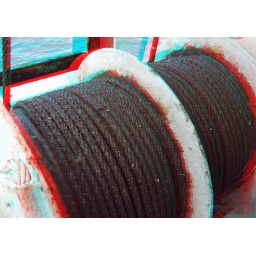
On a Cross channel ferry in anaglyph 3d stereo red cyan glasses to view